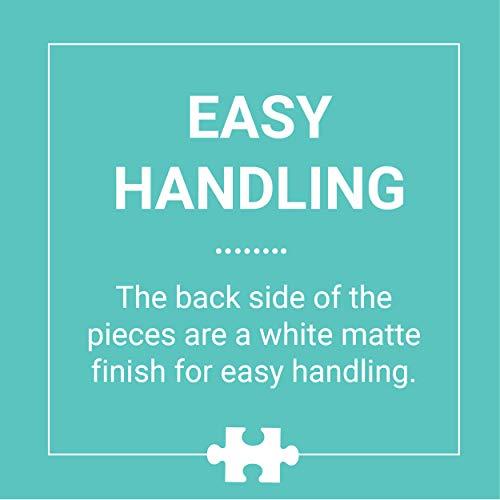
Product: Mudpuppy United States Puzzle, 1,000 Pieces, 27”x20” – Perfect for Ages 8-99+ - Great Family Puzzle to Enjoy Together – Finished Puzzle Shows Vibrant Illustrations of The Attributes of The 50 States
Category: Toys & Games | Puzzles | Jigsaw Puzzles
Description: EACH STATE IS UNIQUE: Creatively designed, the puzzle features vibrant illustrations of the attributes of the 50 states.
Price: $14.81
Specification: ProductDimensions:27x20x0.1inches|ItemWeight:1.5pounds|ShippingWeight:1.5pounds(Viewshippingratesandpolicies)|DomesticShipping:ItemcanbeshippedwithinU.S.|InternationalShipping:ThisitemcanbeshippedtoselectcountriesoutsideoftheU.S.LearnMore|ASIN:0735353247|Itemmodelnumber:9780735353244|Manufacturerrecommendedage:8yearsandup